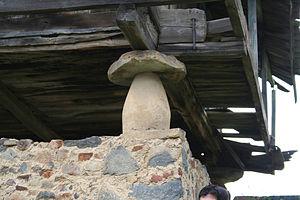
Les réserves de céréales constituent un élément vital pour la survie des groupes humains. Apparue aux environs de la révolution néolithique, la maîtrise du stockage des céréales est essentielle dans l'organisation de la plupart des sociétés car elle est impliquée dans trois activités humaines majeures :